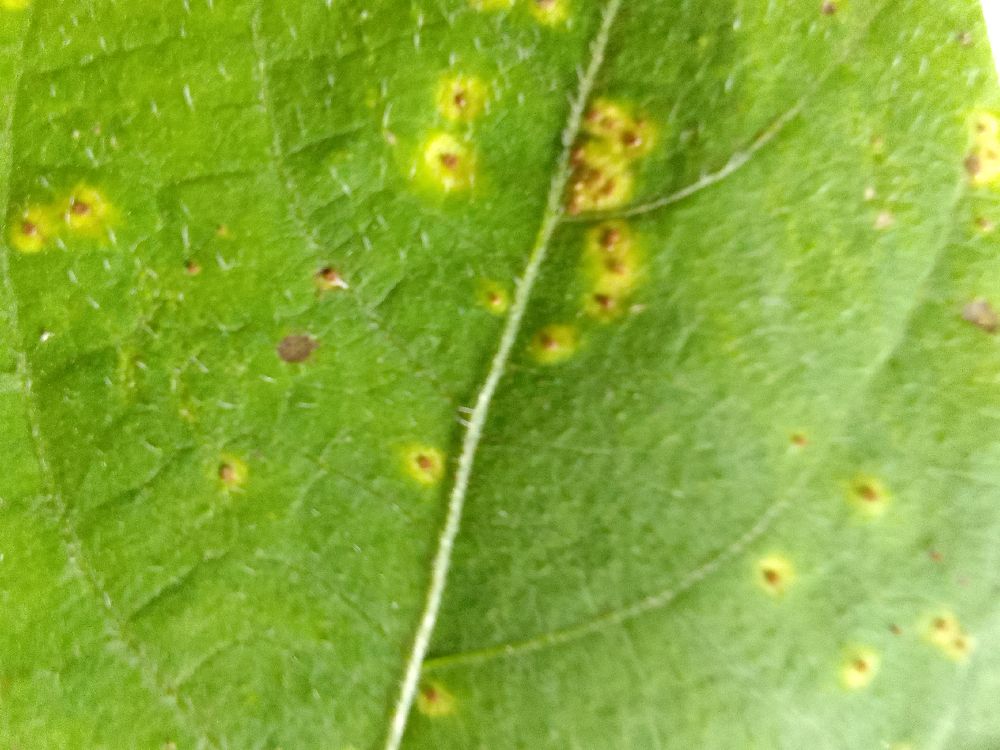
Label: rust